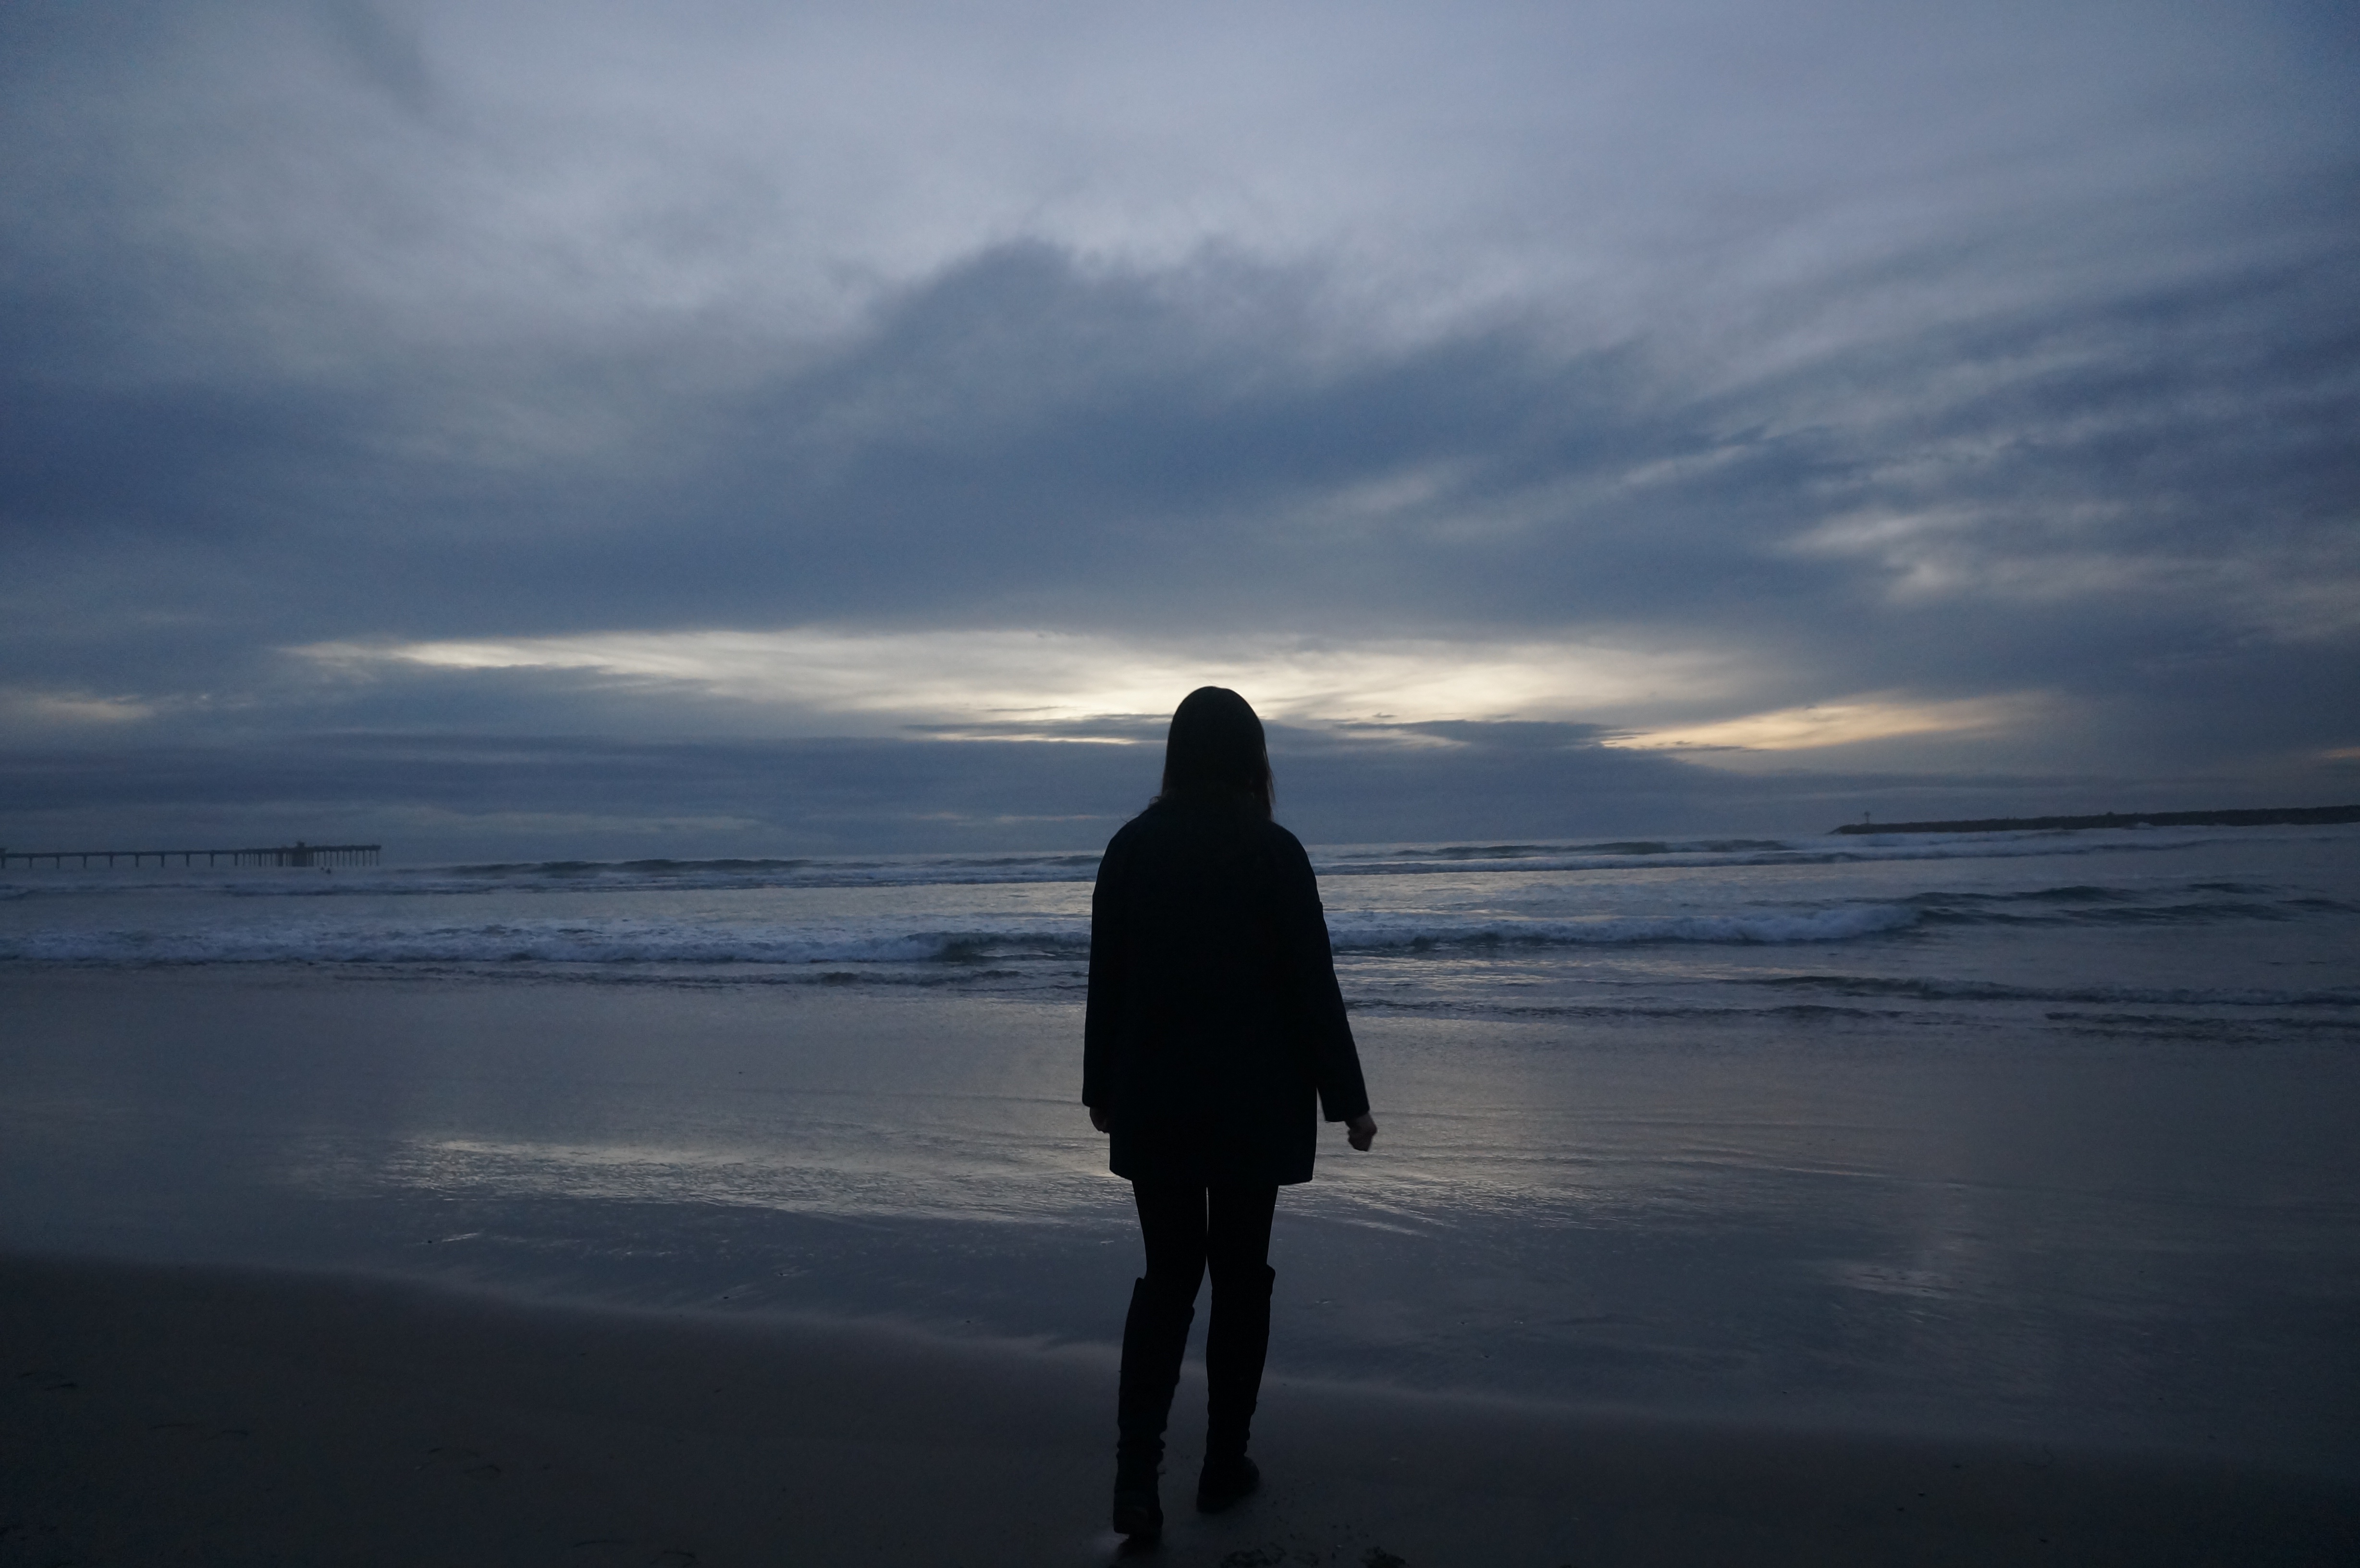
beach, sea, coast, sand, ocean, horizon, cloud, sky, sunrise, sunset, sunlight, morning, shore, wave, dawn, dusk, evening, reflection, body of water, atmospheric phenomenon